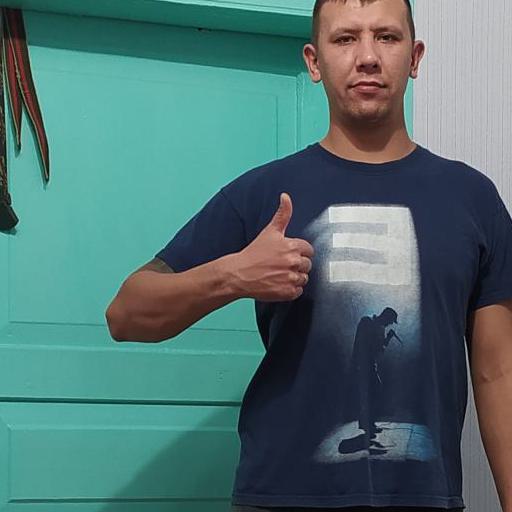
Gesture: like